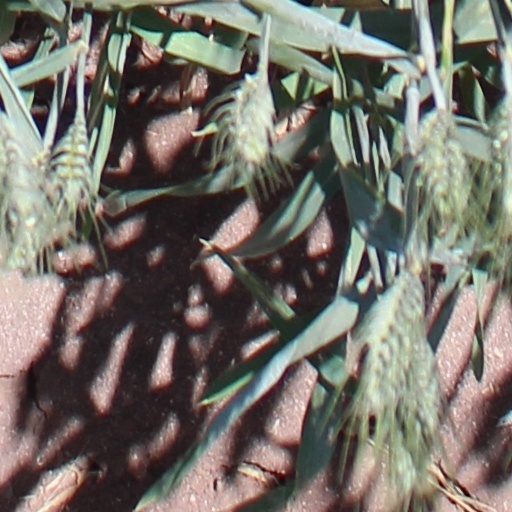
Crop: wheat